Lanzhou–Xinjiang high-speed railway

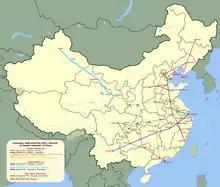
Lanzhou–Xinjiang high-speed railway is shown on the map as light-blue color line.

The first high-speed train traveled over this line on June 3, 2014. This was a test train with a media contingent with full revenue service not due to start until the end of 2014. The first segment of the line, the Ürümqi–Hami section, was inaugurated on November 16, 2014. This high-speed railway segment is the first ever railway of that kind to exist in the Xinjiang autonomous region. The rest of the line opened on December 26, 2014. The line cuts train travel time between the two cities from 20 hours to 12 hours. It also freed up capacity on the older Lanzhou–Xinjiang railway for freight transport.